Frisco Jenny

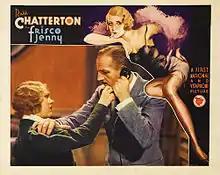
Lobby card

Frisco Jenny is a 1932 American pre-Code drama film directed by William A. Wellman and starring Ruth Chatterton and Louis Calhern. Its story bears a resemblance to "Madame X" (1929), Chatterton's previous hit film.